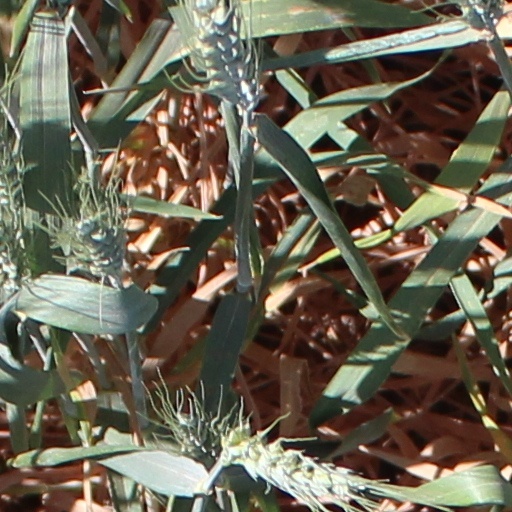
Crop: wheat